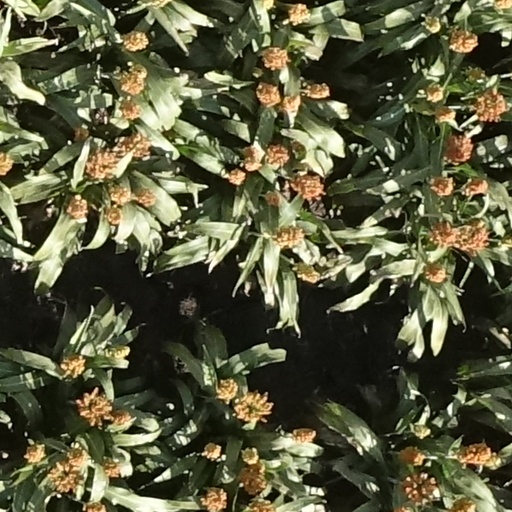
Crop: sorghum